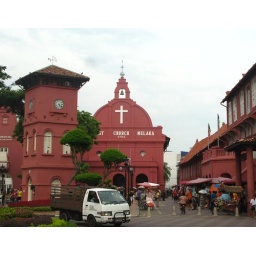
Dutch colonial buildings in Malacca. Christ Church and clock tower in front, Stadthuys on the right.